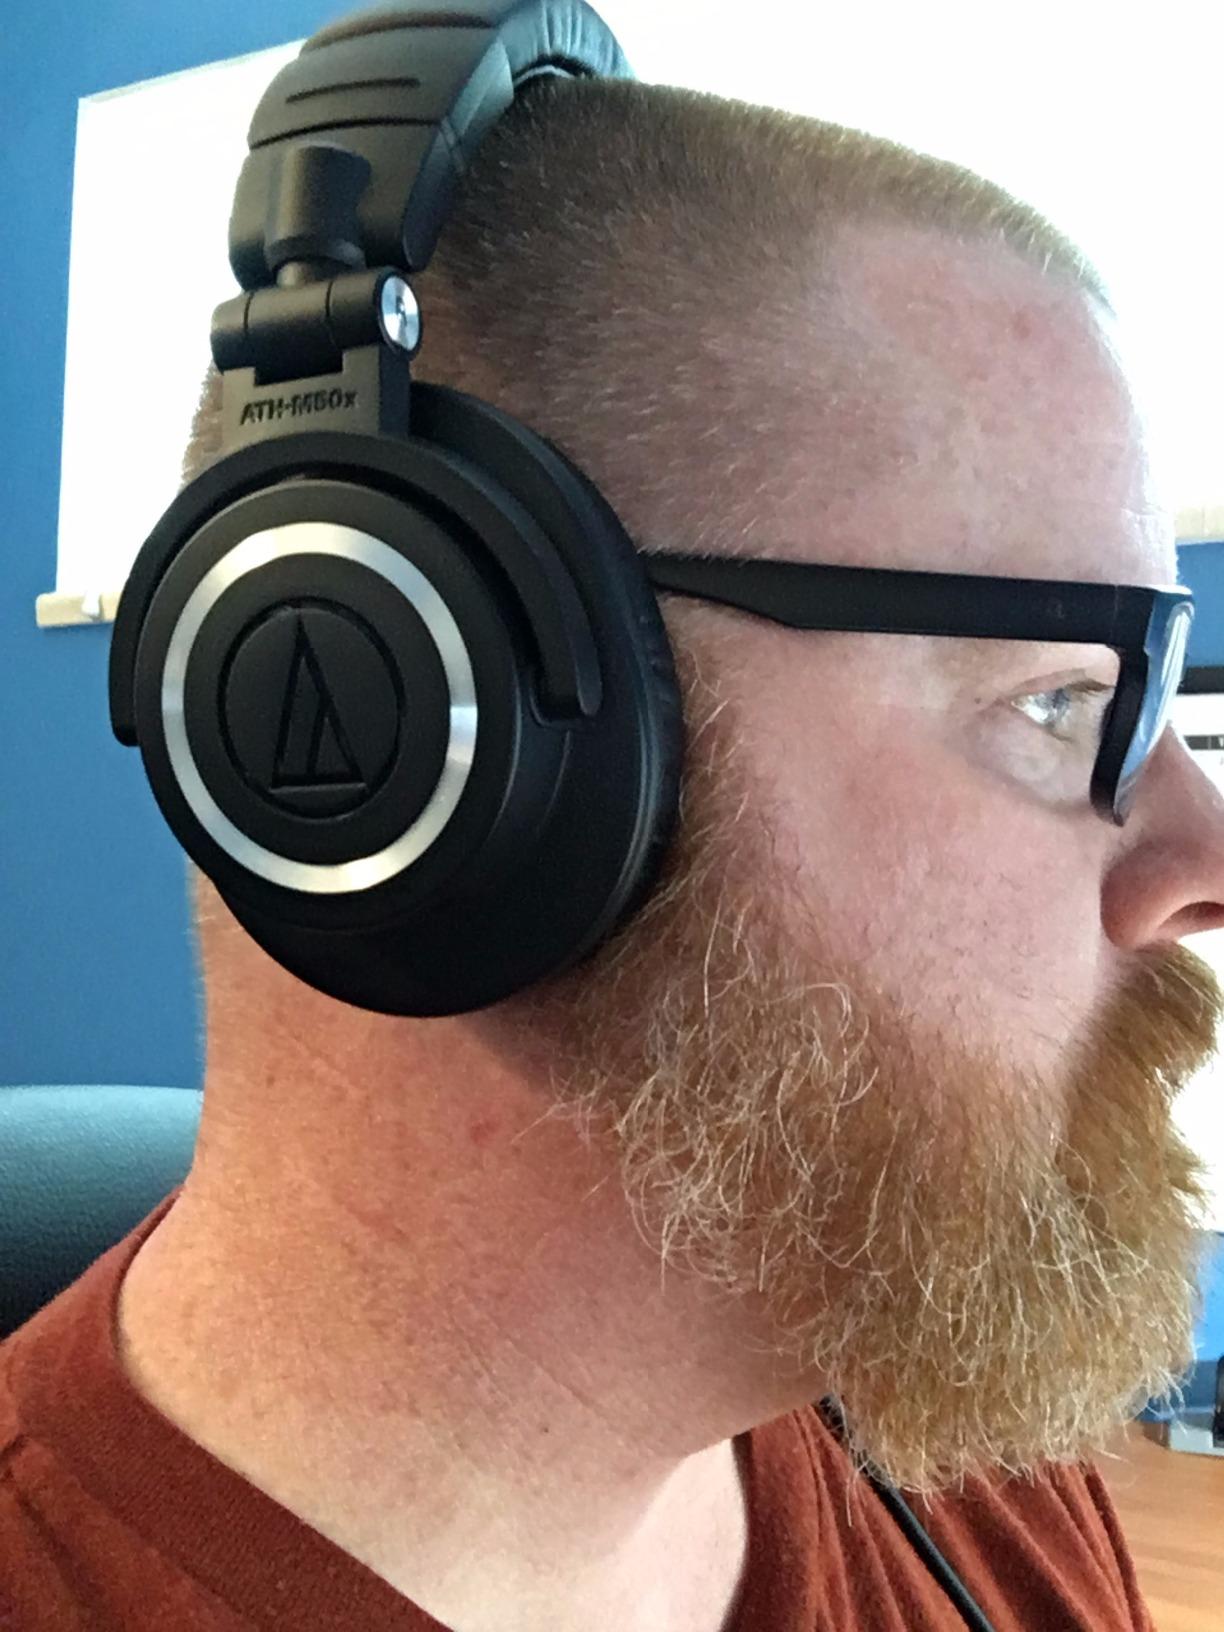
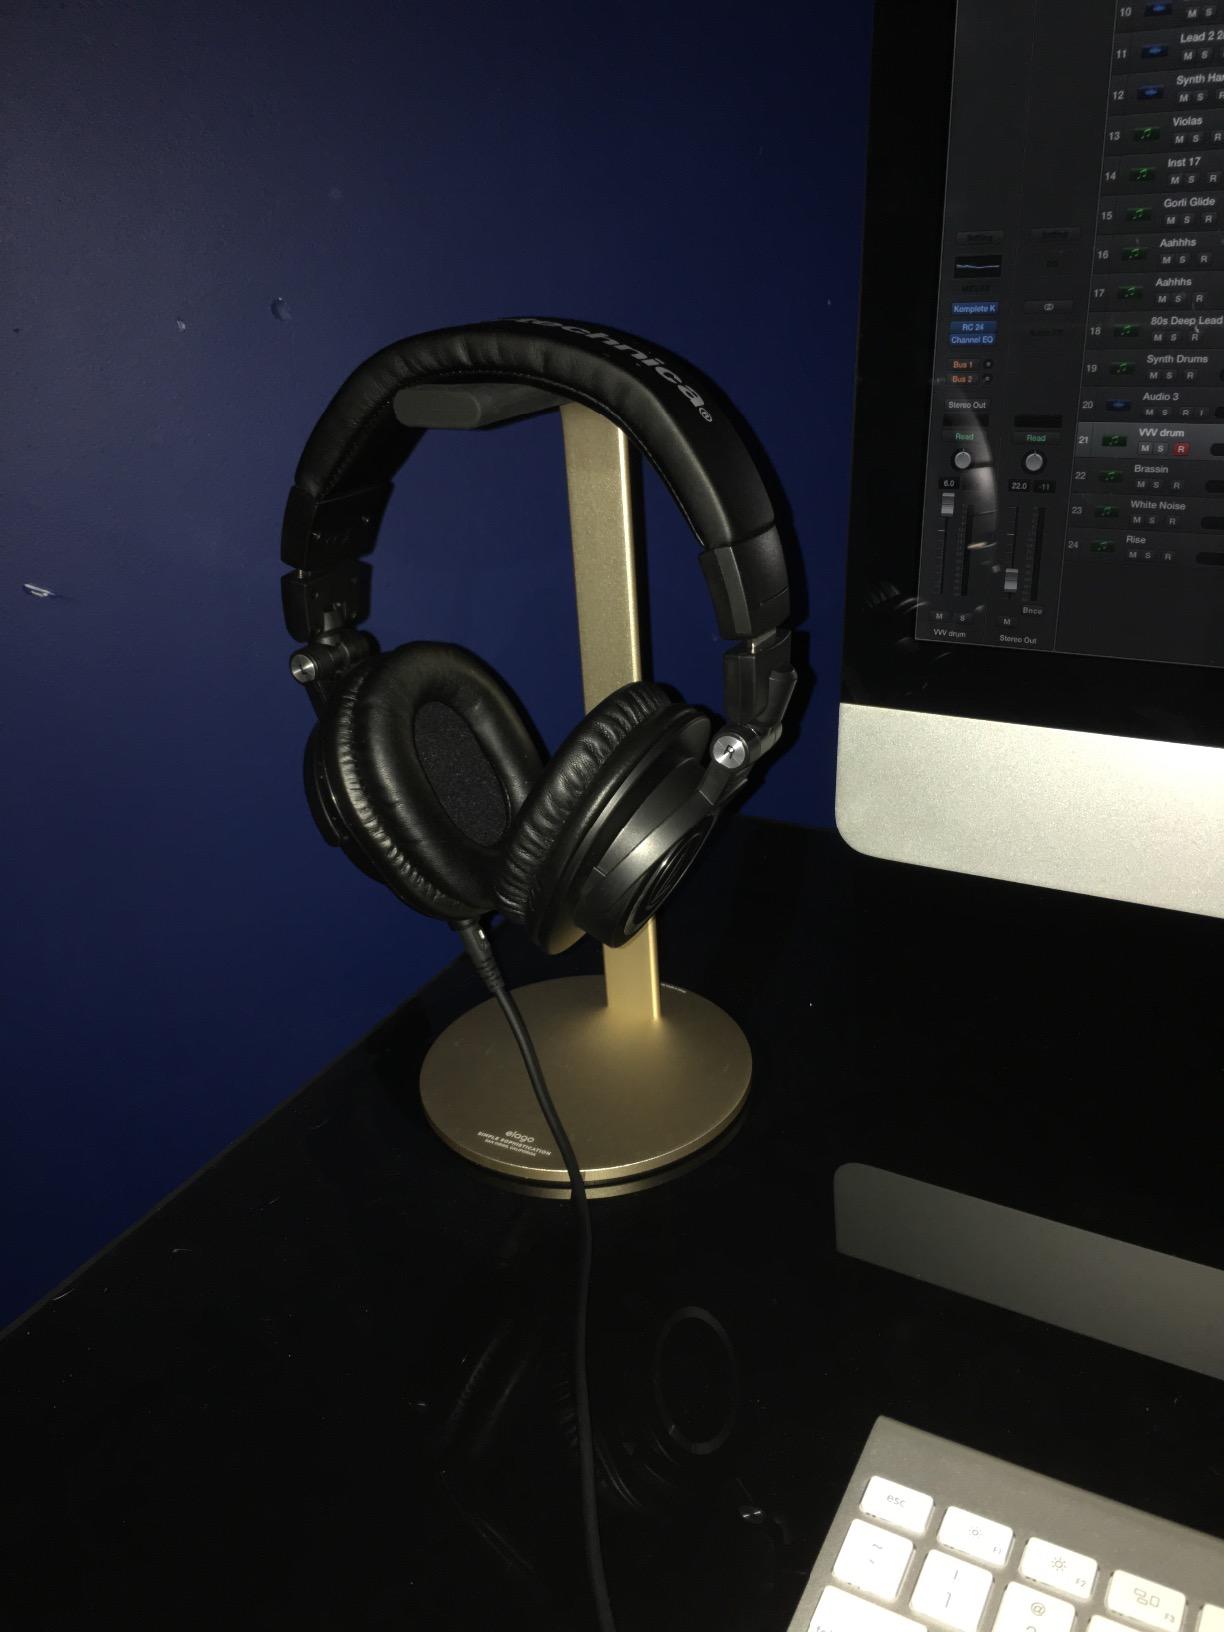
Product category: headphones
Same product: yes